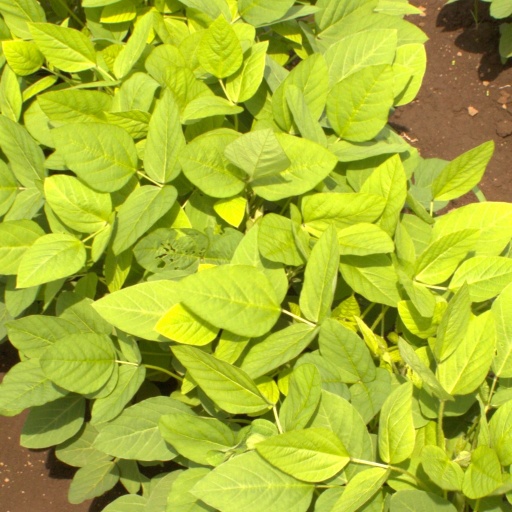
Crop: soybean